Kat Bjelland

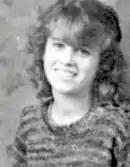
Bjelland's yearbook photo, 1981

Katherine Lynne Bjelland was born on December 9, 1963, in Salem, Oregon, to Lynne Irene Bjelland (née Higginbotham). She is of English and German descent. Bjelland was raised by her mother and stepfather, Lyle Bjelland, until age 3, when her mother separated from her stepfather and gave him full custody, after which he raised her as his own. She was not made aware of her biological father until age 18, and did not meet him until age 23. "[It] was weird", Bjelland recalled of the revelation. "I was like, 'Huh? I have a different dad? I'm not Norwegian?!